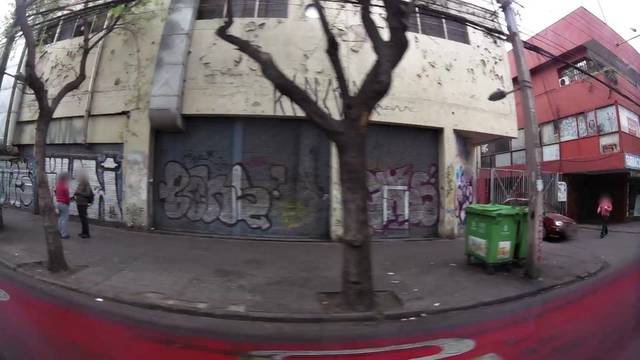
Region: Chile
Coordinates: -33.473, -70.648